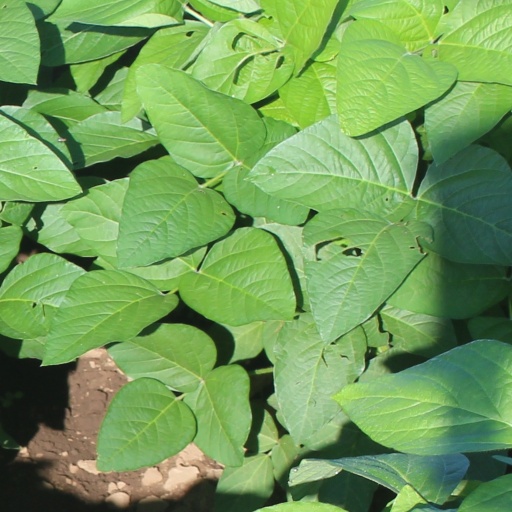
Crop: soybean